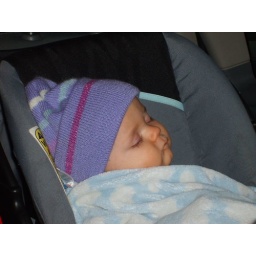
This is my son sleeping in the car, we forgot his hat and so he is wearing his mama's hat.